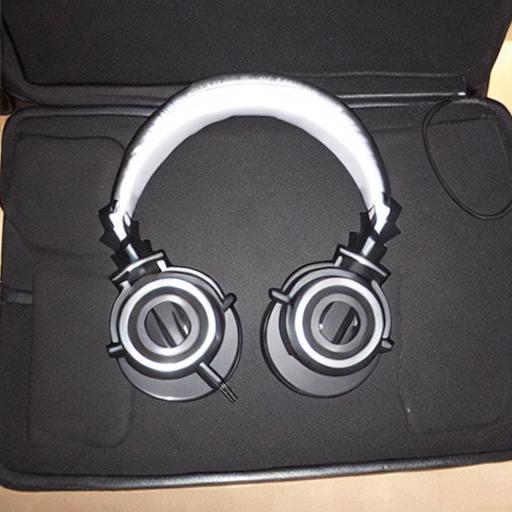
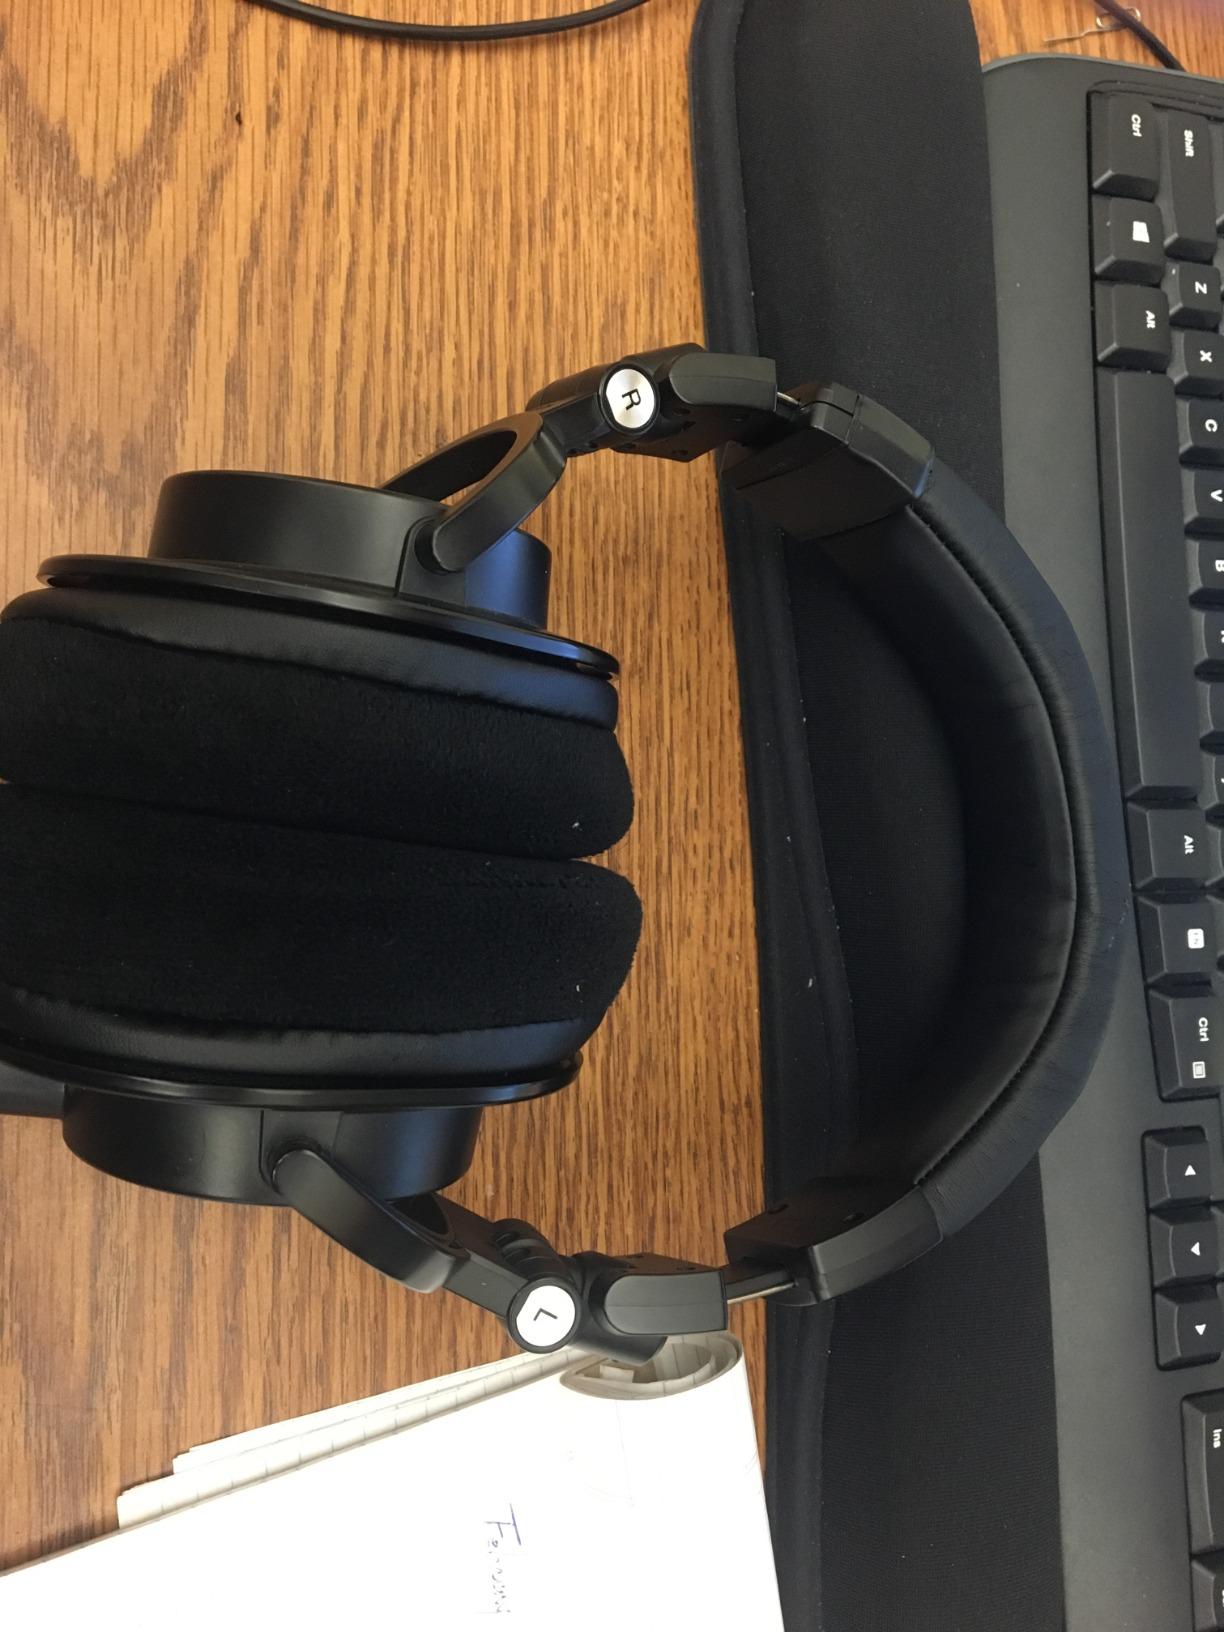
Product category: headphones
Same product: no